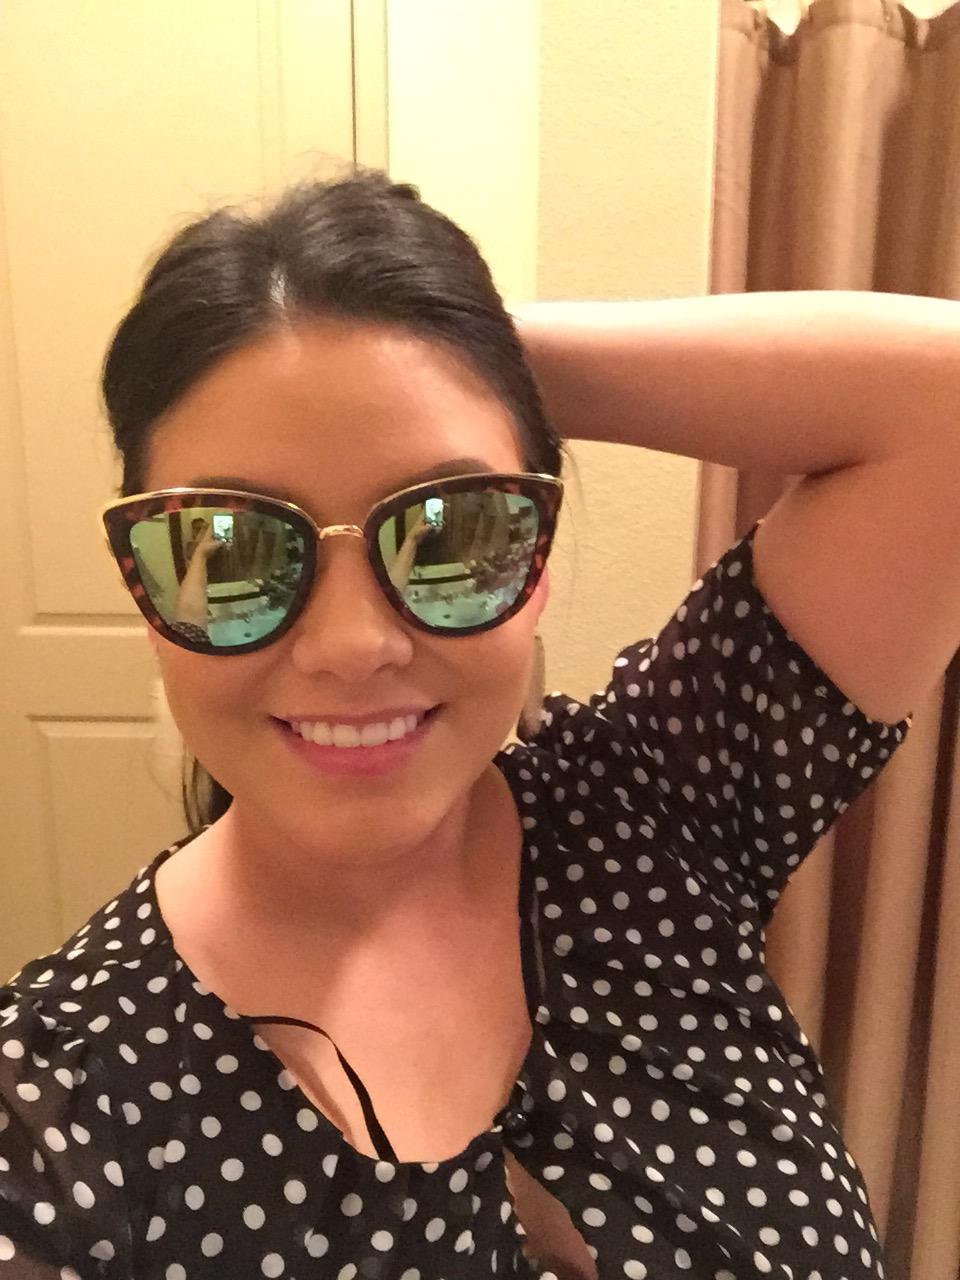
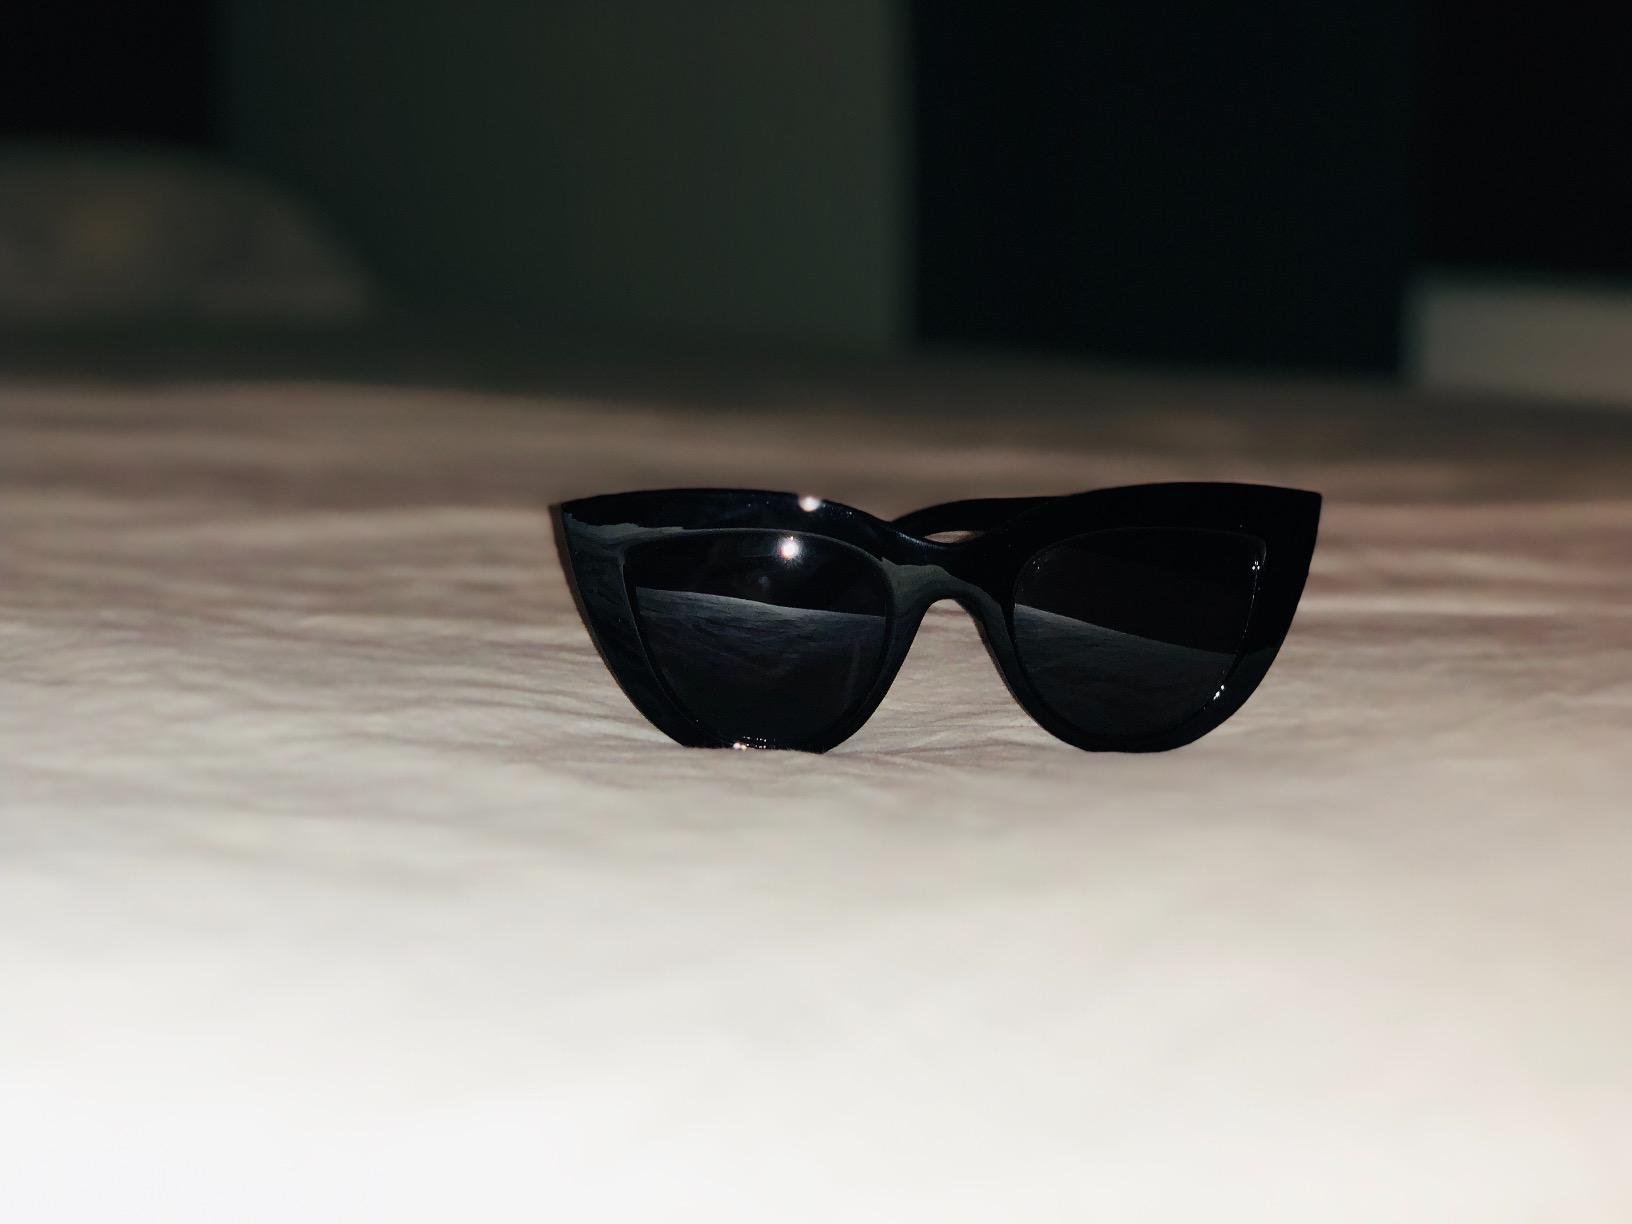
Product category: accessories_sunglasses
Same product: no